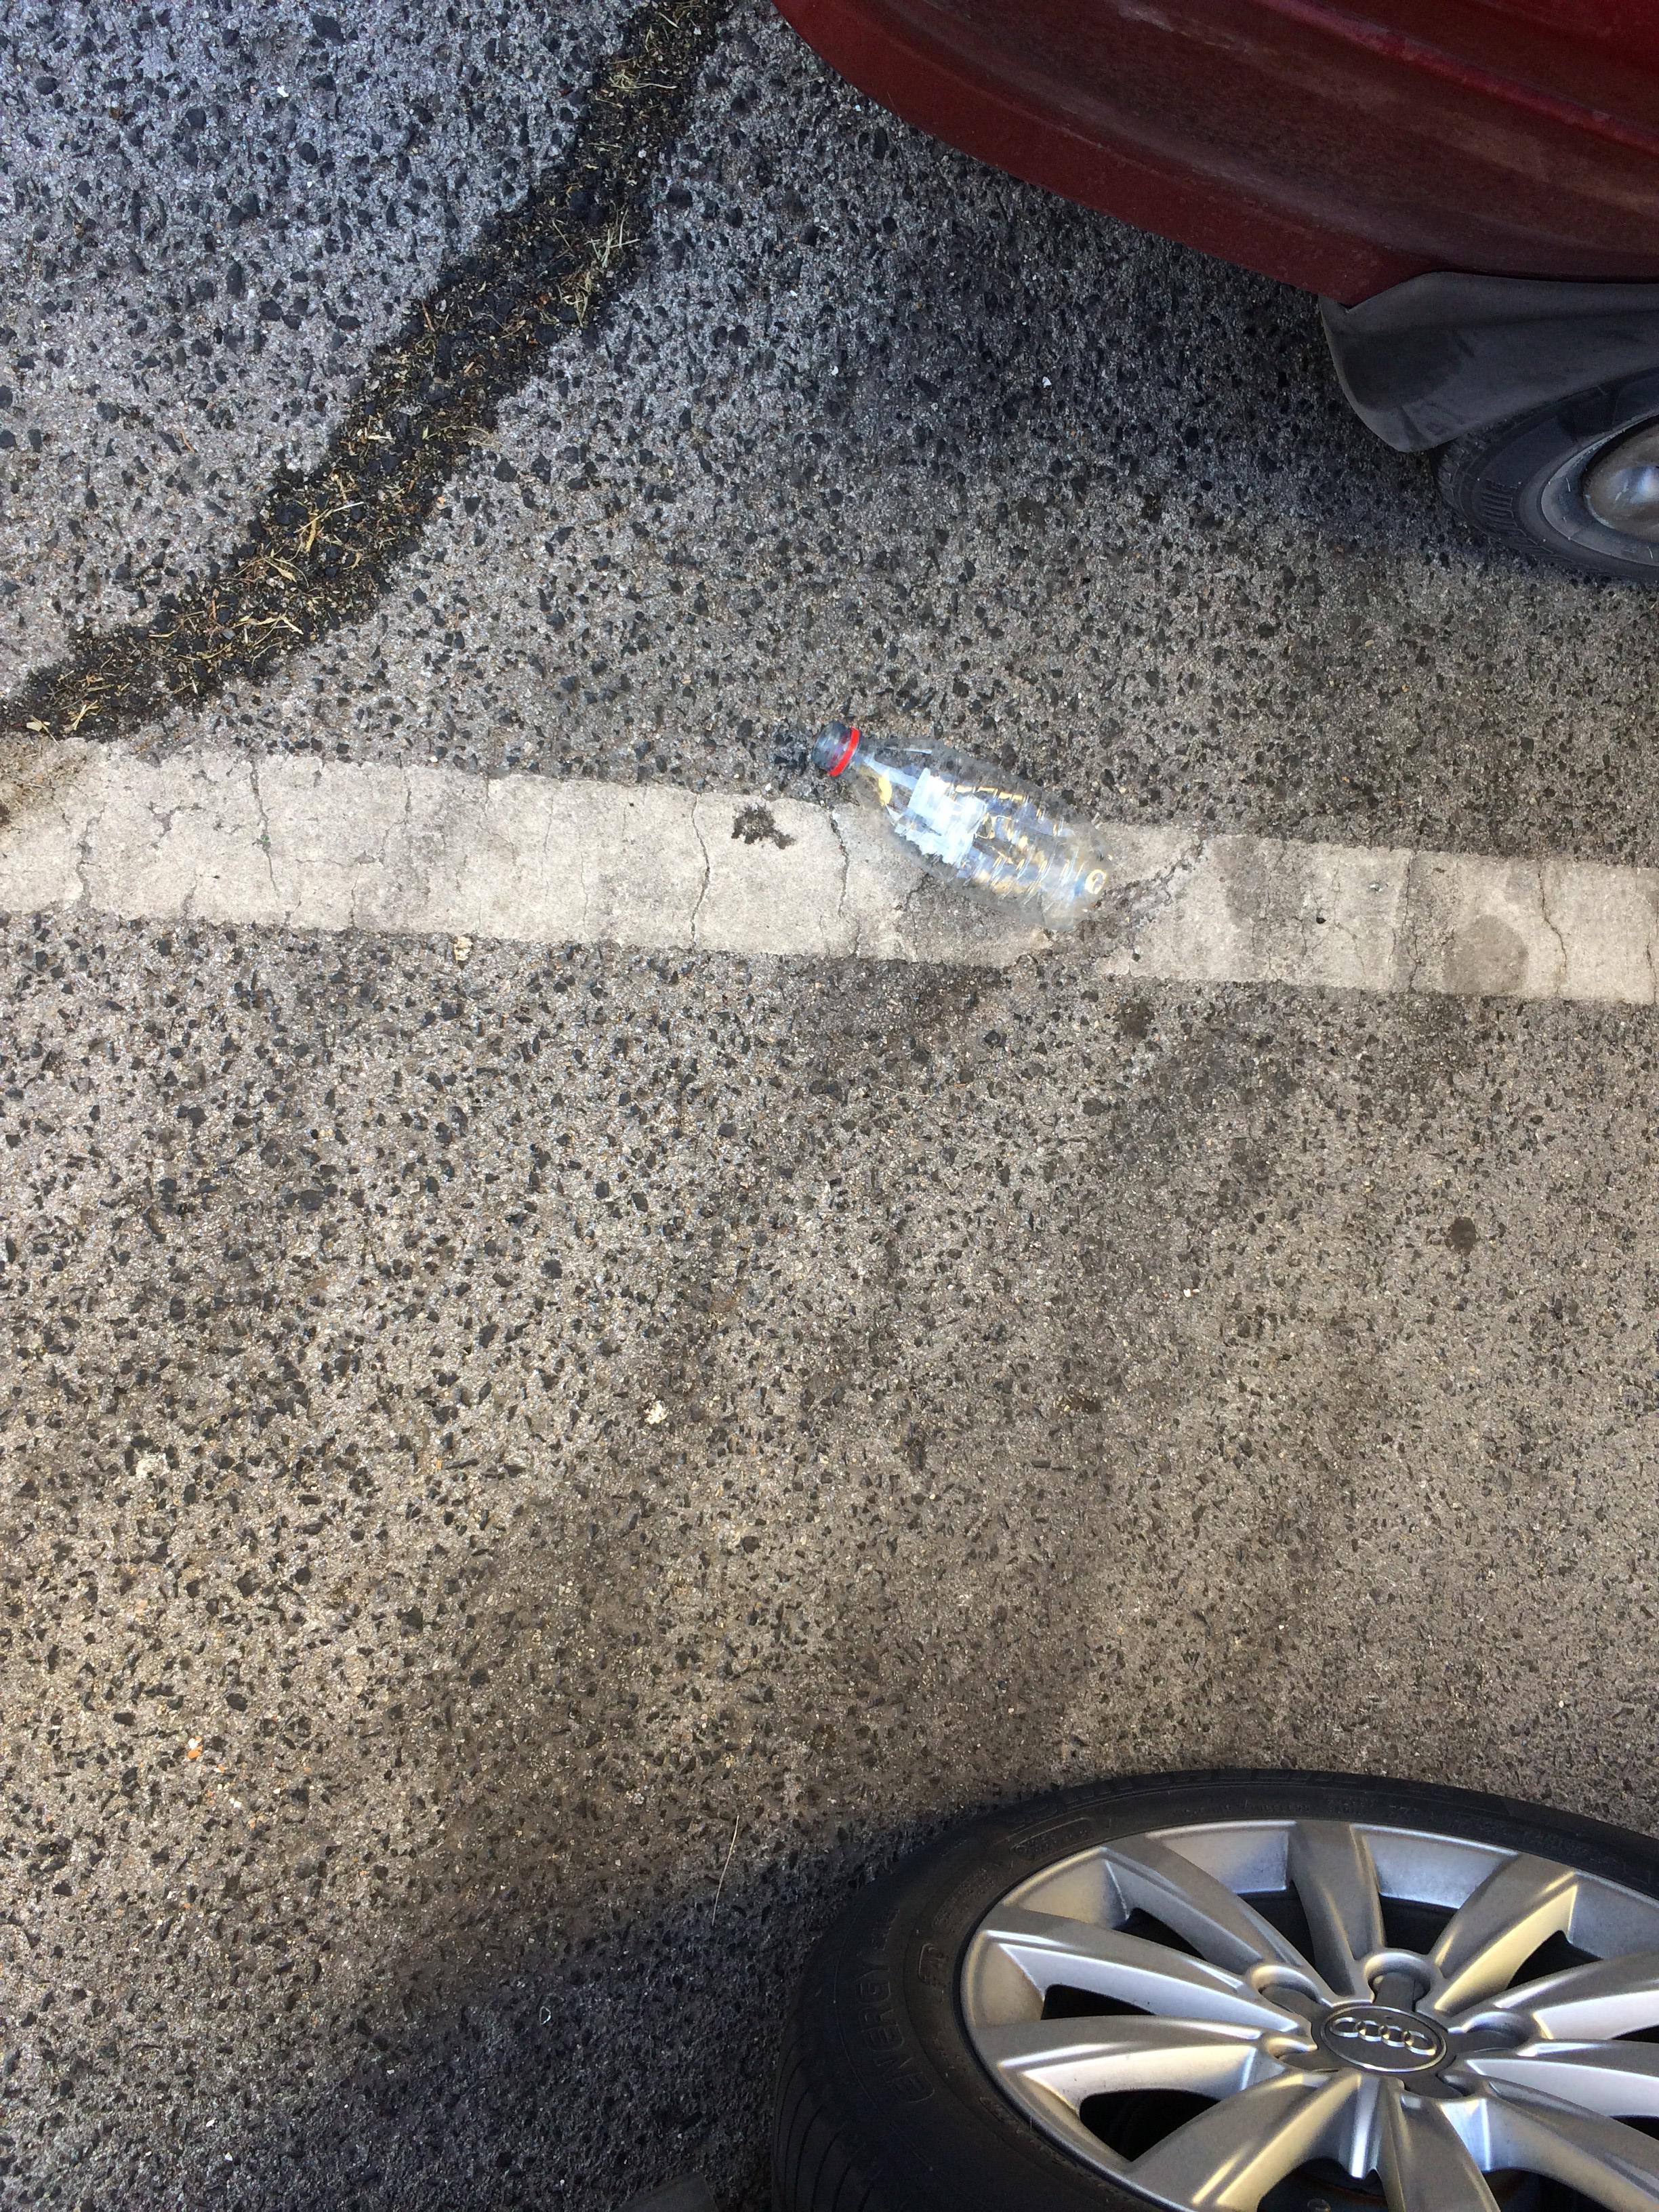
Object: Clear plastic bottle (Bottle)